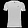
Label: T - shirt / top